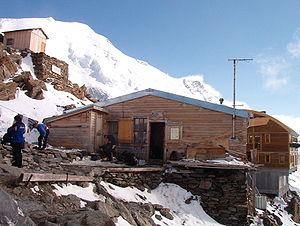
Le refuge de Tête Rousse est un refuge situé en France dans le département de la Haute-Savoie en région Auvergne-Rhône-Alpes.